New Jersey Turnpike

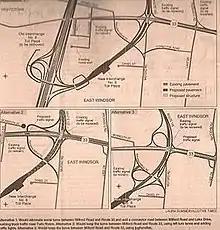
Three proposals for new Exit 8 in East Windsor. Alternative 1 was chosen (with a few changes)

The Eastern Spur crosses the Passaic River on the Chaplain Washington Bridge, which honors Rev. John P. Washington who gave up his life jacket and died as the "SS Dorchester" sank on February 3, 1943. After crossing over tracks carrying PATH's Newark–World Trade Center line, NJ Transit's Morris & Essex Lines, and Amtrak's Northeast Corridor, the spur surfaces into Kearny, Hudson County, as a six-lane highway, and has a partial interchange with I-280, containing only a southbound exit and northbound entrance.